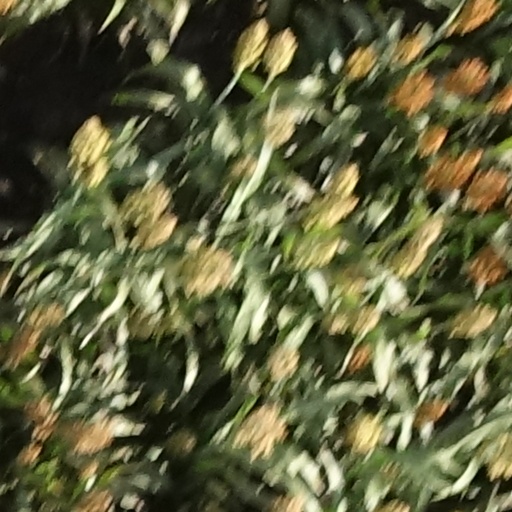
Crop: sorghum